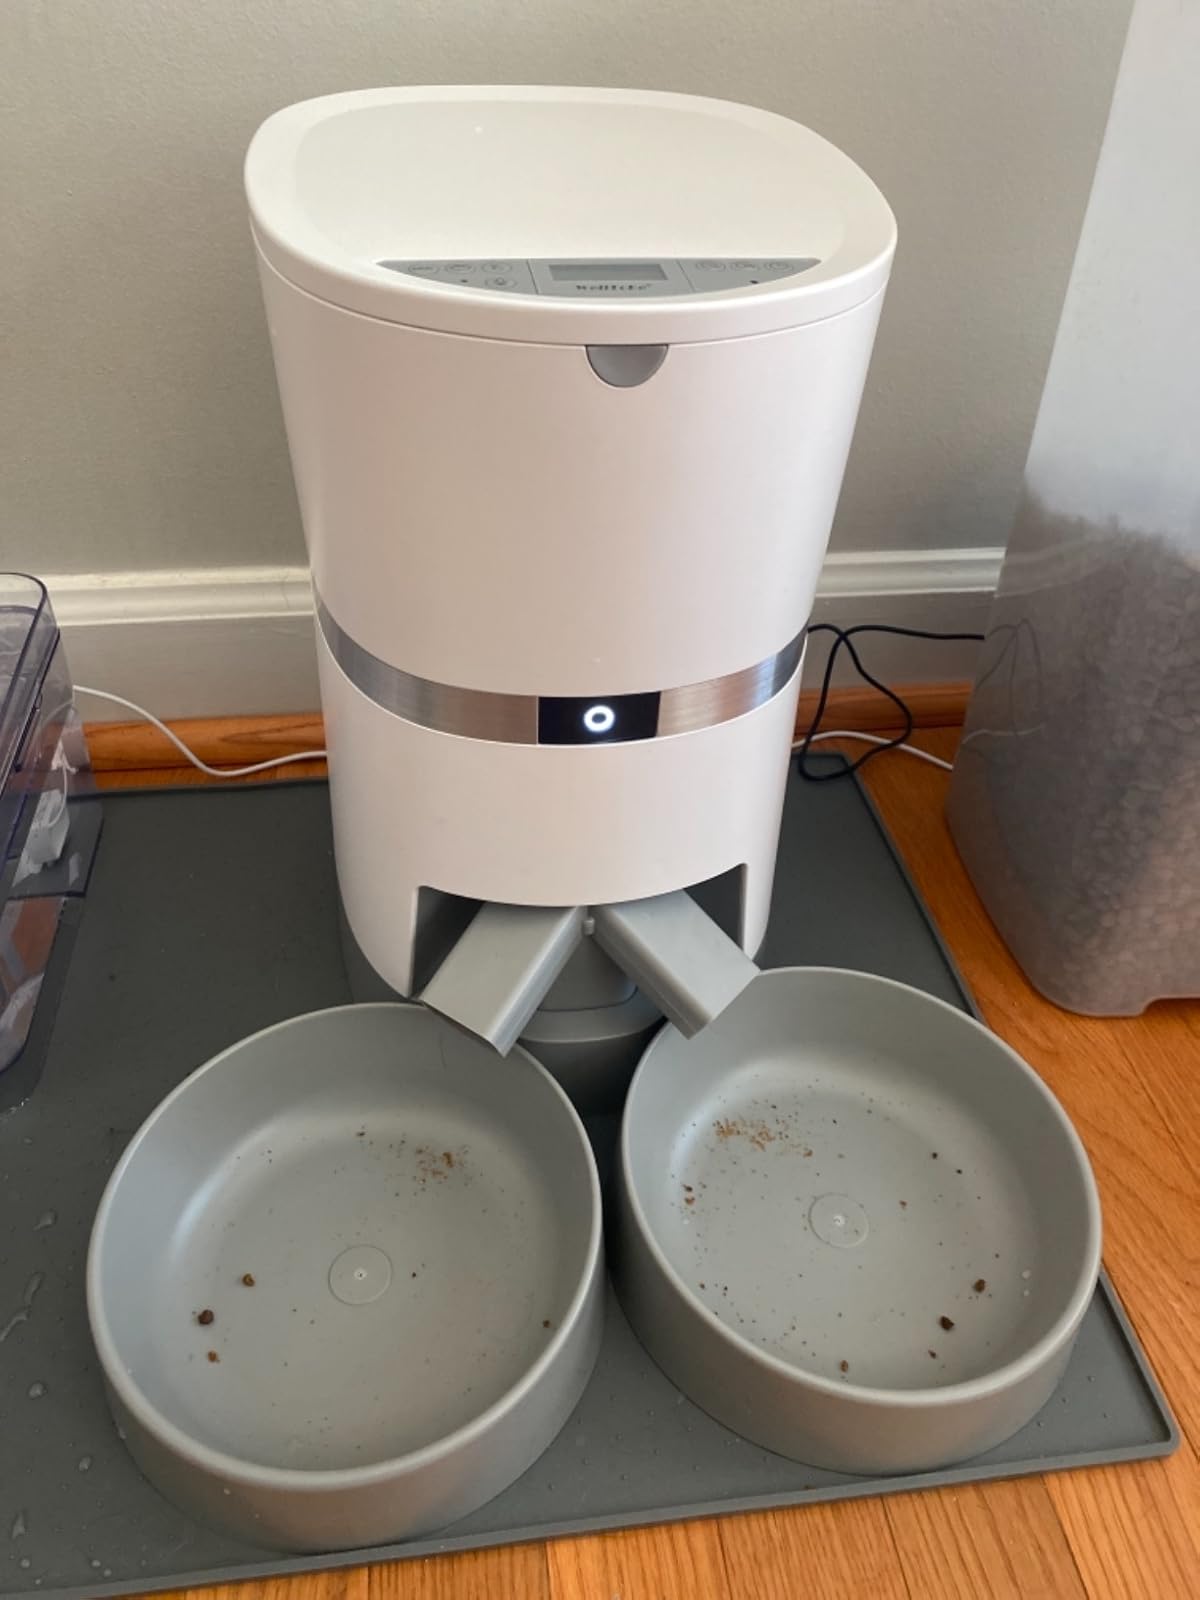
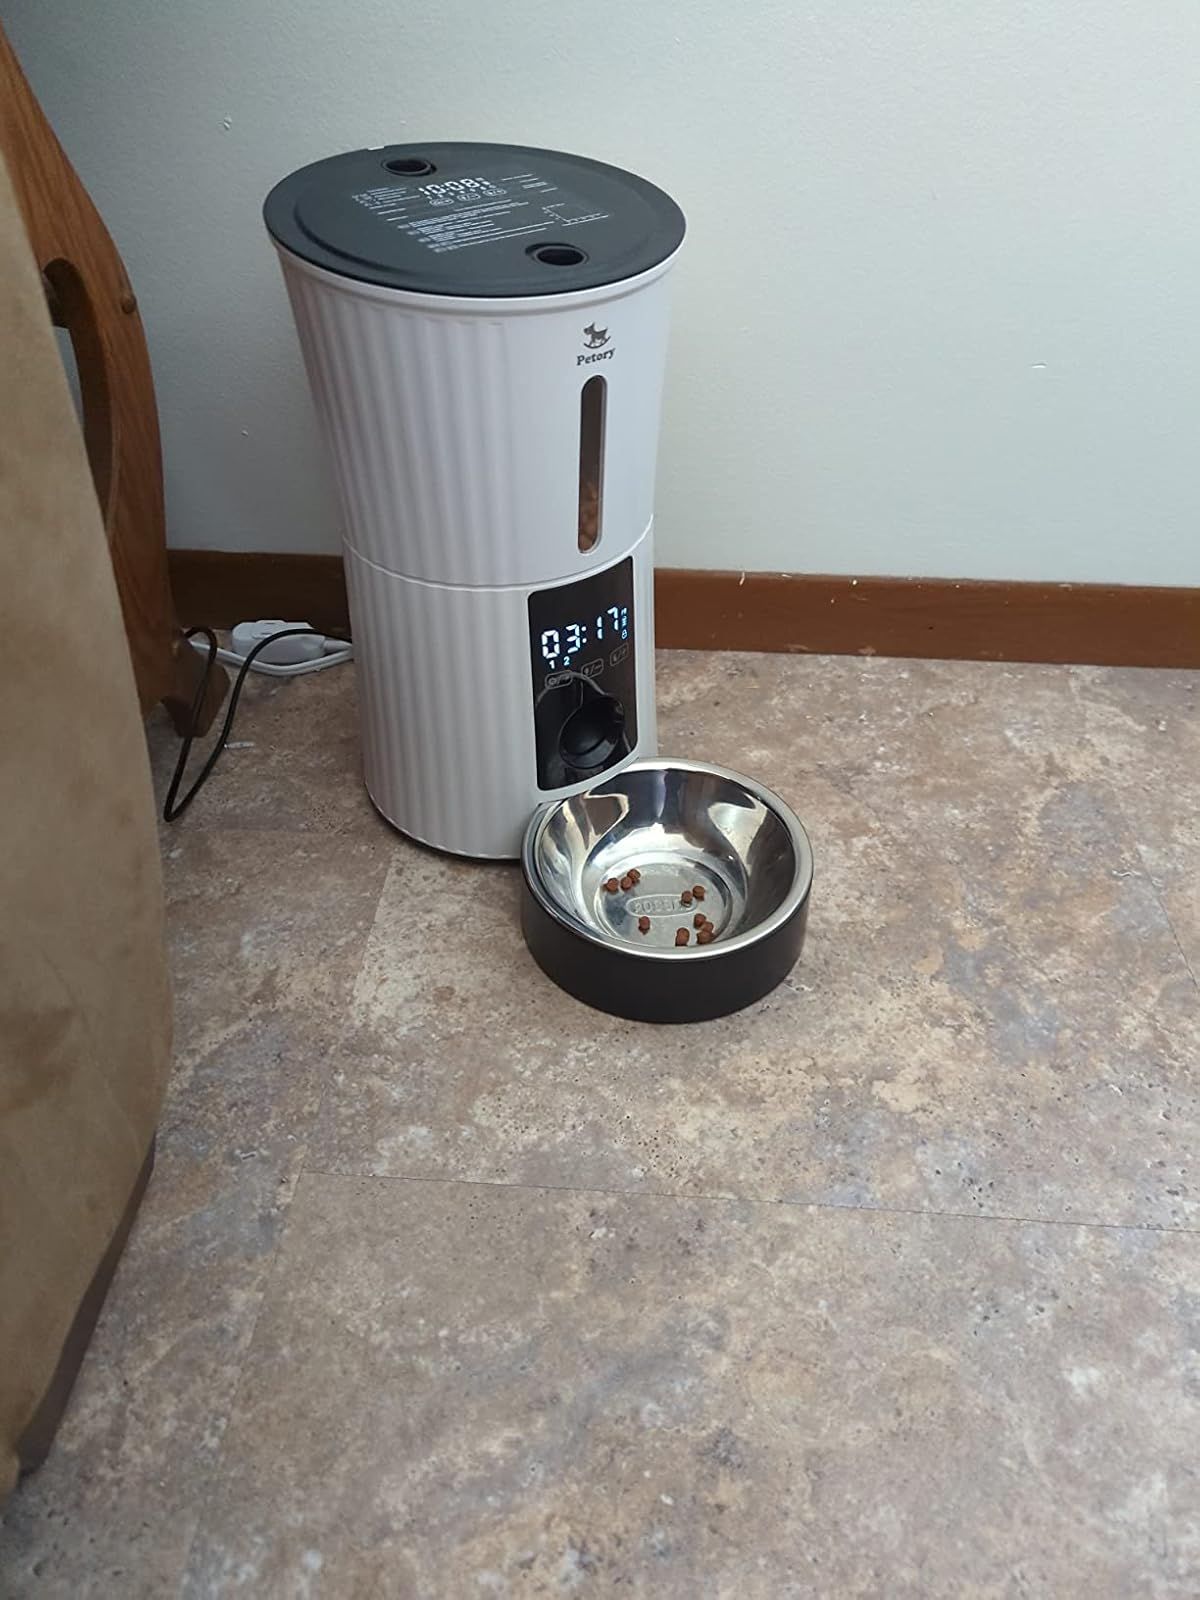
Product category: items_feeder
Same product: no